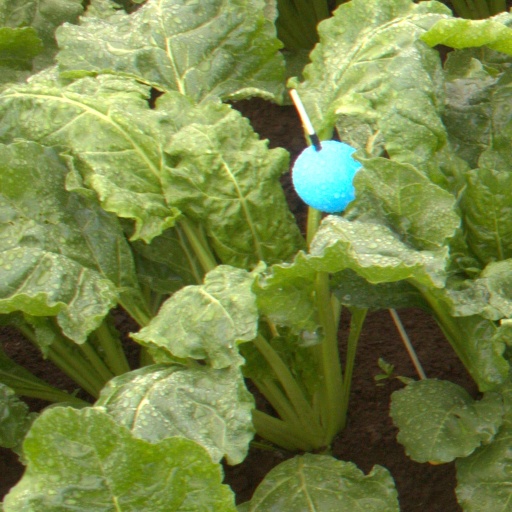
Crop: sugar beet